Castle Caereinion railway station

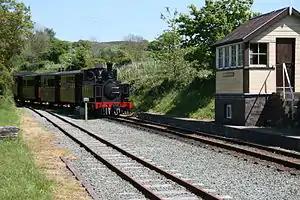
Hunslet 2-6-2T No. 14 arrives at Castle Caereinion, 2009.

Castle Caereinion railway station is a railway station on the narrow gauge Welshpool and Llanfair Light Railway in Mid Wales. It serves the nearby village of Castle Caereinion and lies from the terminus. The station was opened on 6 April 1903.